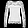
Label: Shirt